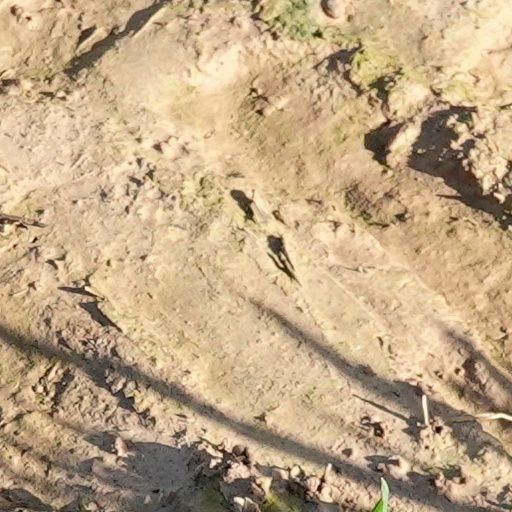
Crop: wheat